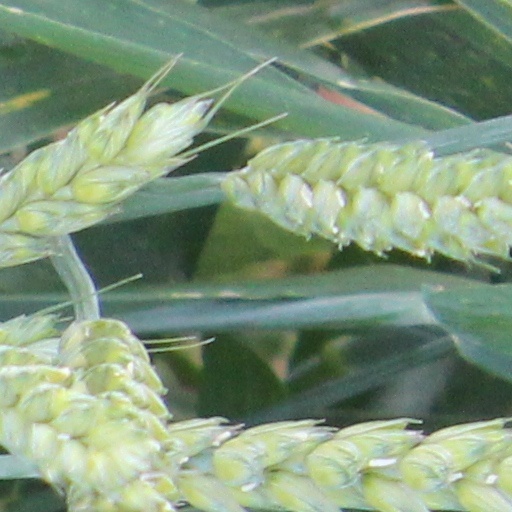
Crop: wheat